A Woman's Revenge (2012 film)

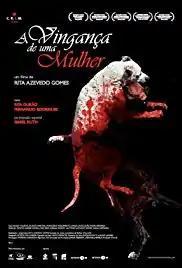

A Woman's Revenge is a 2012 Portuguese film directed by Rita Azevedo Gomes.